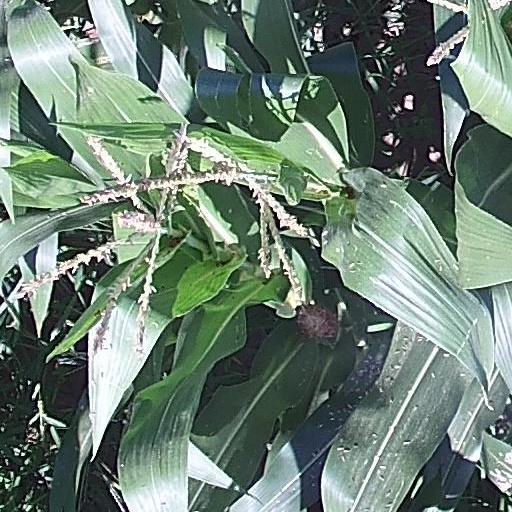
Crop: maize; corn